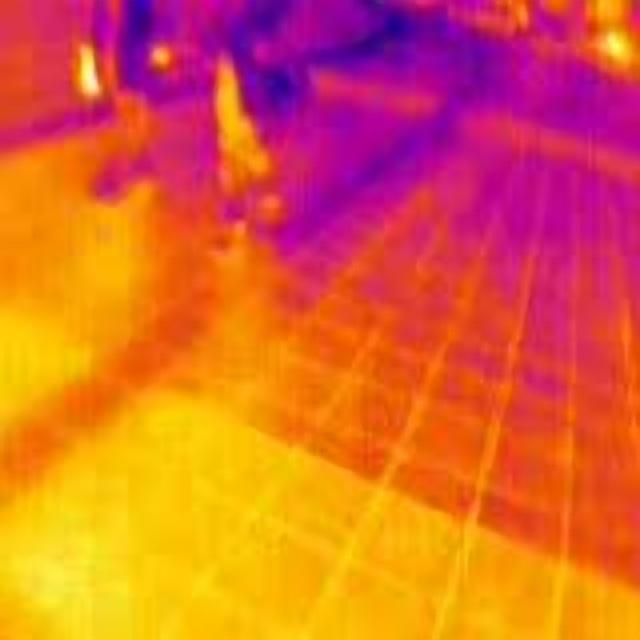
Detected objects:
label: person
label: person